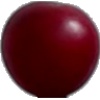
Label: Cherry Wax Red 1